Mandelbrot set

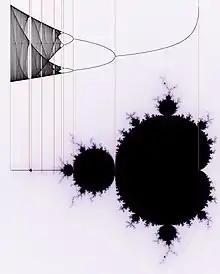
Correspondence between the Mandelbrot set and the bifurcation diagram of the quadratic map

The intersection of formula_26 with the real axis is the interval formula_31. The parameters along this interval can be put in one-to-one correspondence with those of the real logistic family,